William L. Nash

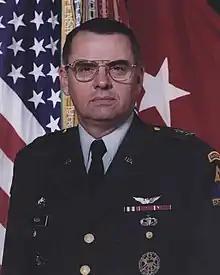

William L. Nash is a retired major general in the U.S. Army who commanded the 1st Armored Division when it went to Bosnia in 1995 as the bulk of Multi-National Division (North) for a year as part of the Implementation Force (IFOR). A Russian brigade, initially under the command of Colonel Aleksandr Ivanovich Lentsov, was part of that effort. General Nash is a frequent contributor to ABCNEWS.